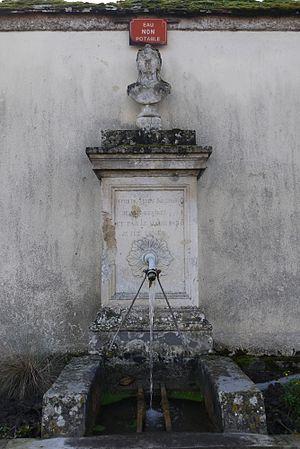
Grisolles (Aisne), une fontaine.
Grisolles est une commune française située dans le département de l'Aisne, en région Hauts-de-France.